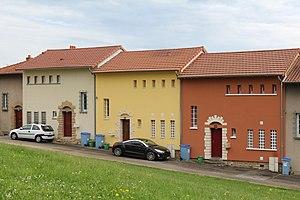
Maisons, avenue Pierre-Denave, quartier de Bioux, Mâcon.
Les immeubles collectifs du quartier de Bioux sont un ensemble d'immeubles situé à Mâcon en Saône-et-Loire dans la région Bourgogne-Franche-Comté. Construit durant les années 1950 et imaginé par les architectes Barnabé Augros et Daniel Petit, le quartier est Label « Patrimoine du XXᵉ siècle » depuis le 12 juin 2015.